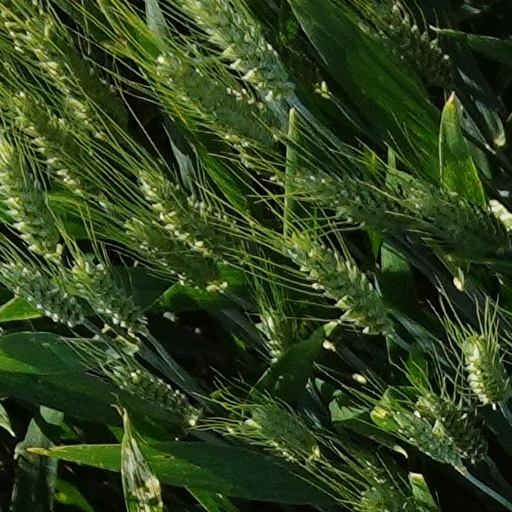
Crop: wheat